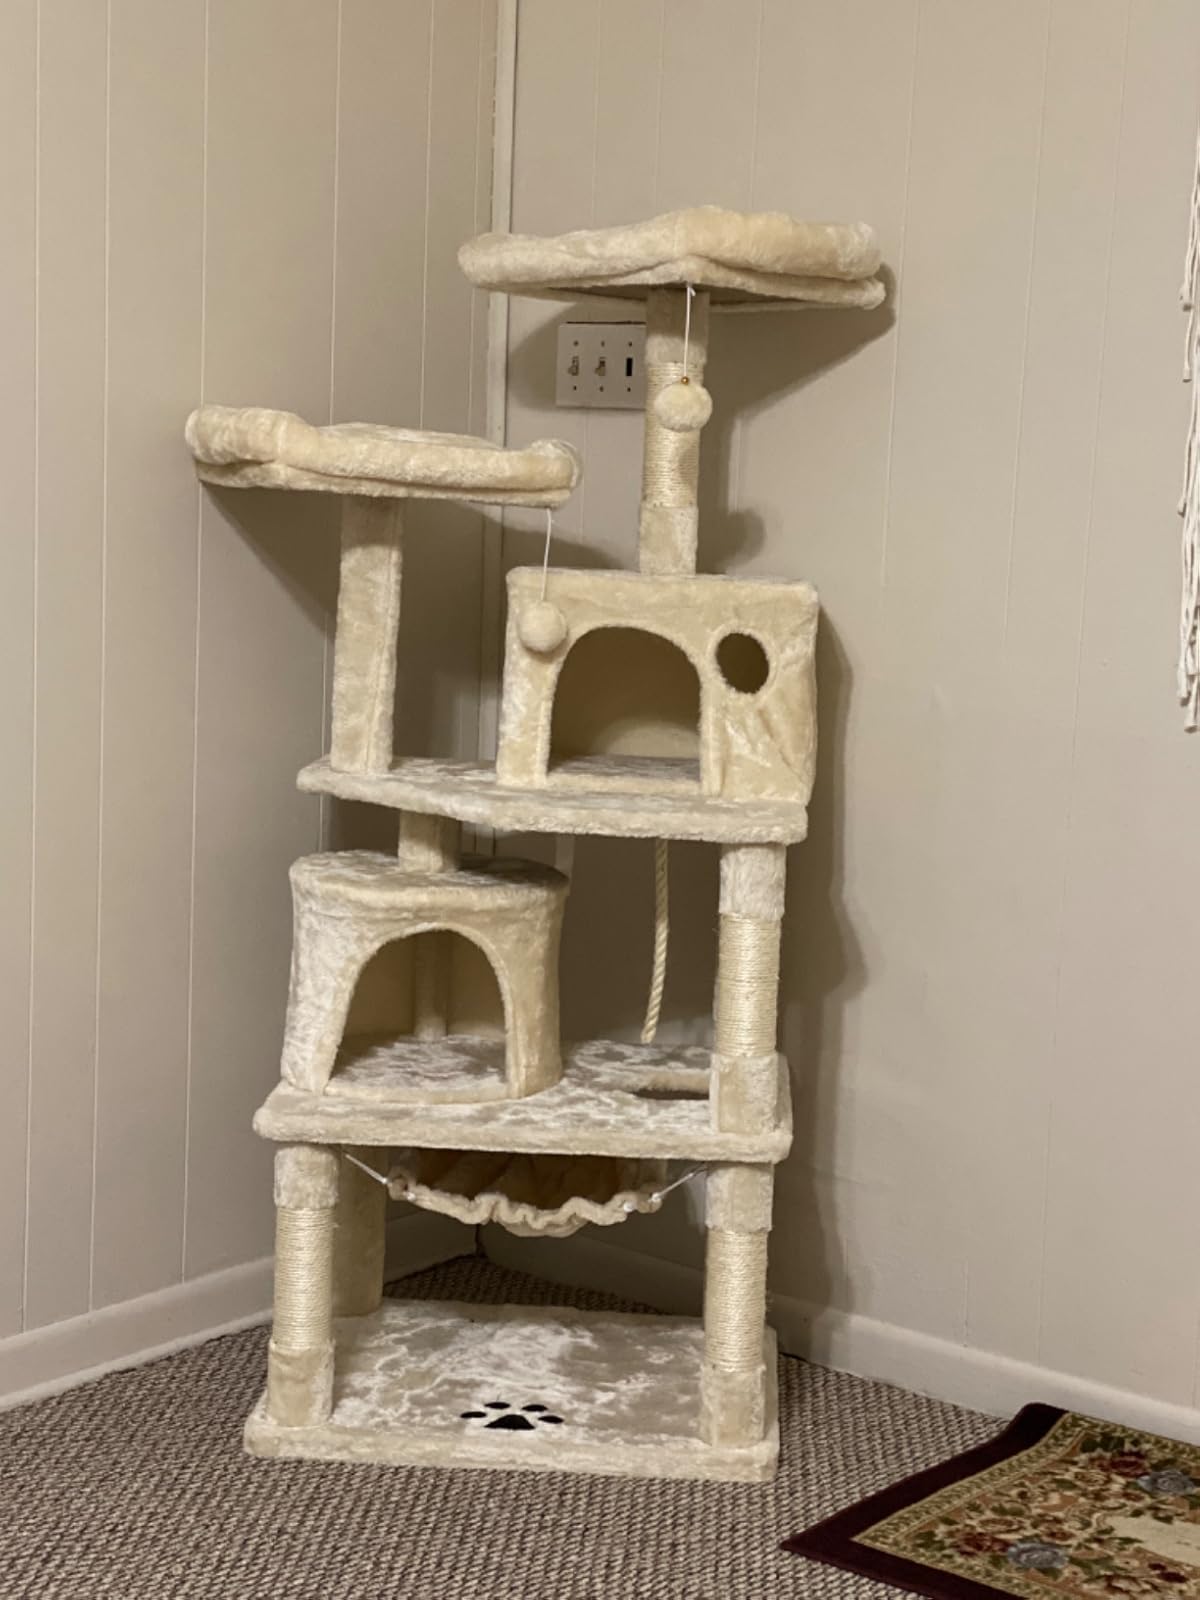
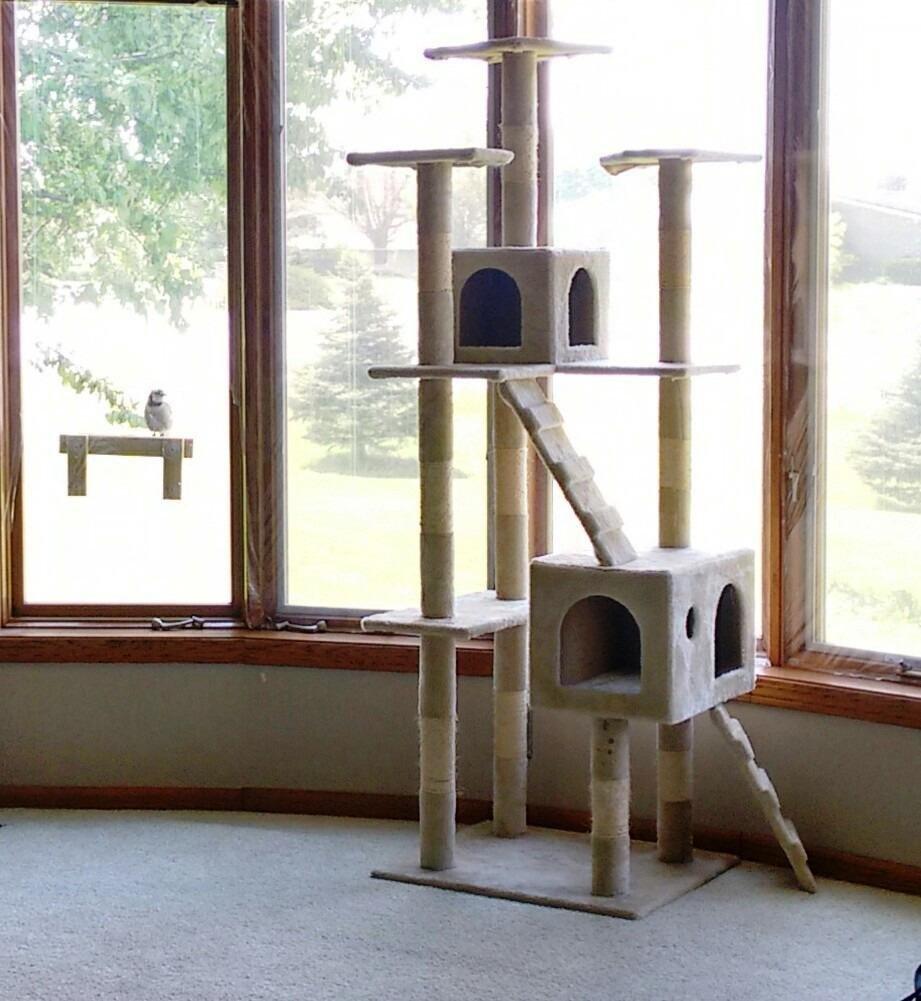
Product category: items_cat tree
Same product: no